Don't Hold Your Breath

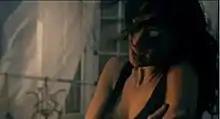
A single frame from the music video, filmed by Rich Lee. In the frame, Scherzinger sings in front of the camera in the old house.

The music video begins with Scherzinger sitting in the back of a London hackney carriage. As the rain pours outside and raindrops cover the windows, she sings the first verse while changing her smart clothes for more casual ones. The singer stares longingly out of the carriage's window, watching the rain outside. During the refrain, there are two main scenes. In the first, Scherzinger is seen wrapped in a blanket, while in the second she walks across the room of an old house, in need of renovation. The lighting is cold and dim, and most of the furniture is covered in plastic wrap. Scherzinger stares resentfully at her surroundings while crossing the room. In the second verse, the signer stands in front of a mirror in the bathroom of the house, where she has a moment of realisation. After turning the taps on for a while, the sink overflows as she scornfully looks in the mirror, relating to the lyrics of the song. She is then seen walking toward the camera, through a hallway of the house. It is a confident independent walk towards the audience with lights flashing rhythmically behind her. The bridge sees the singer sitting in one the house's empty rooms, in an old armchair, and intersects some of the earlier carriage and bathroom scenes. As she sings the lyric: 'The screen fades to black', the blanket seen earlier on falls in front of the camera, revealing a close-up shot of Scherzinger's face. Her hair flows in the wind and she finally gets up from the armchair to stand in front of the room's open windows. In the final scene, the singer stands confidently in front of the window as wind and light flood the room. She sings the final verse of the song, looking directly at the camera and smiling for the first time in the video.